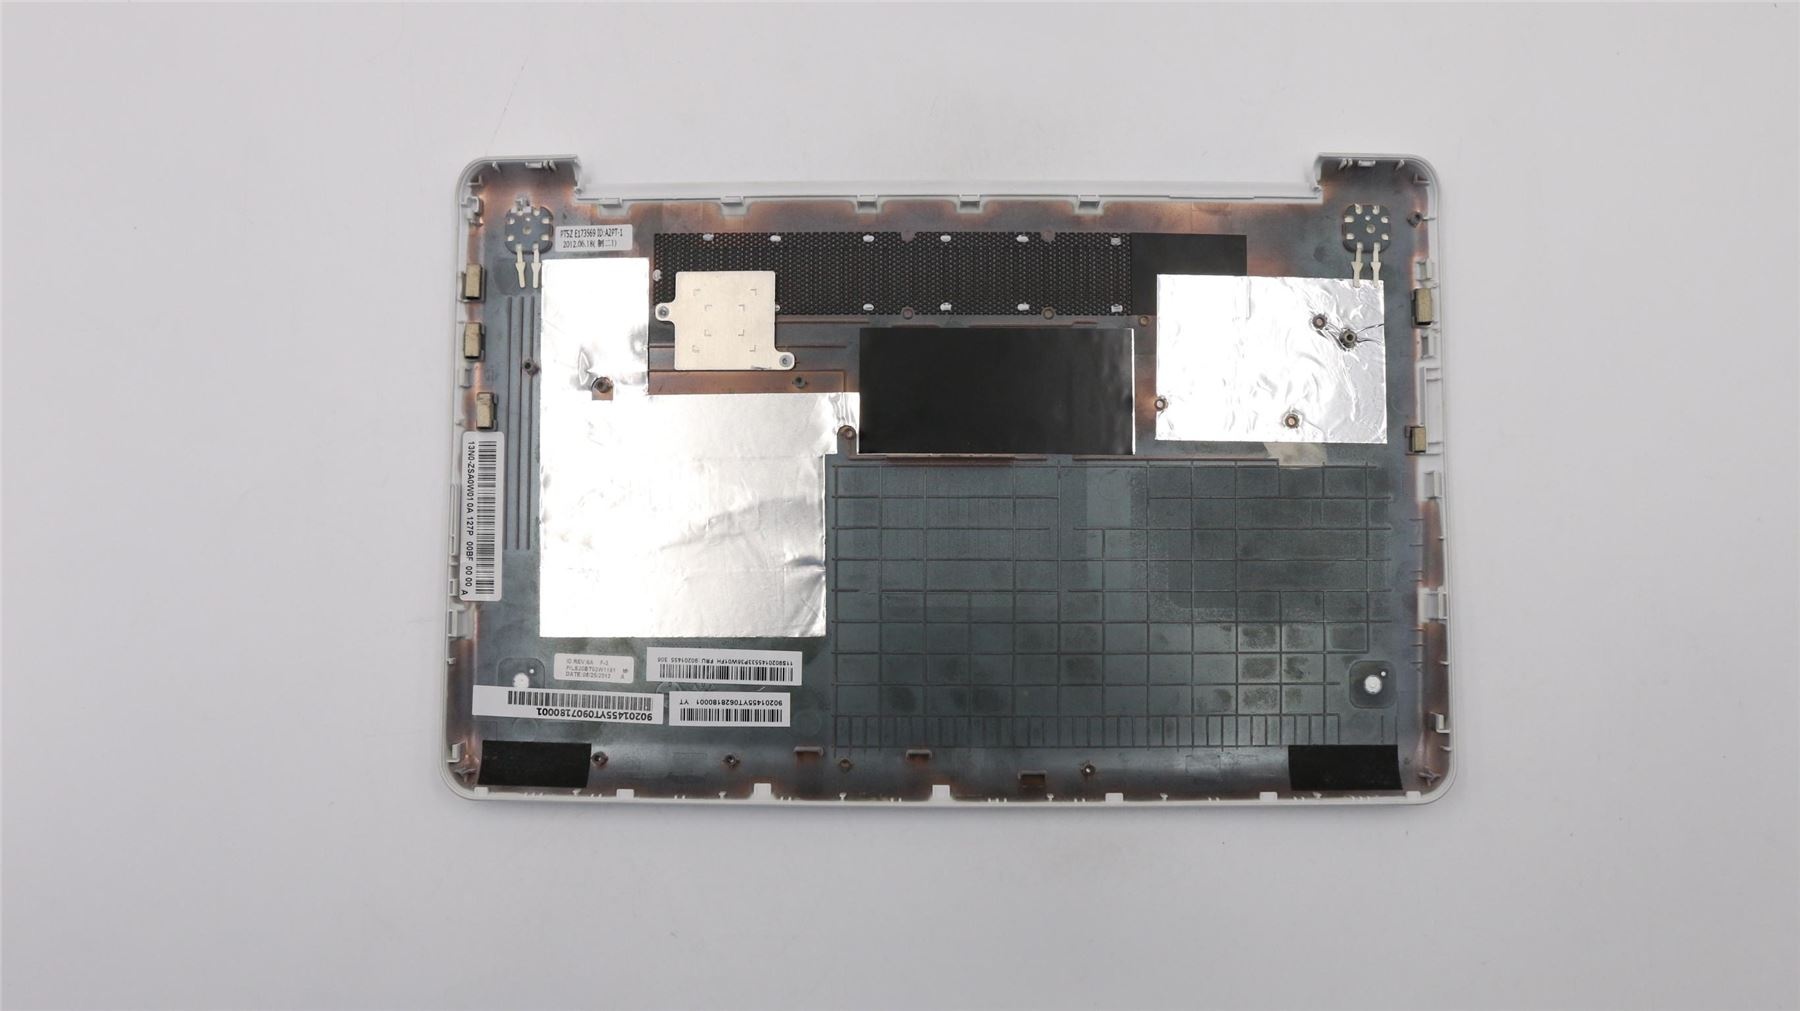
Lenovo IdeaPad S206 Bottom Base Lower Cover White 90201455
Brand: Lenovo
Lenovo 90201455 GOOFY Lower Case White 18W S206 ideapad 90201455 COVER - BOTTOM IdeaPad White
Category: Electronics > Electronics Accessories > Computer Components > Laptop Parts > Laptop Housings & Trim